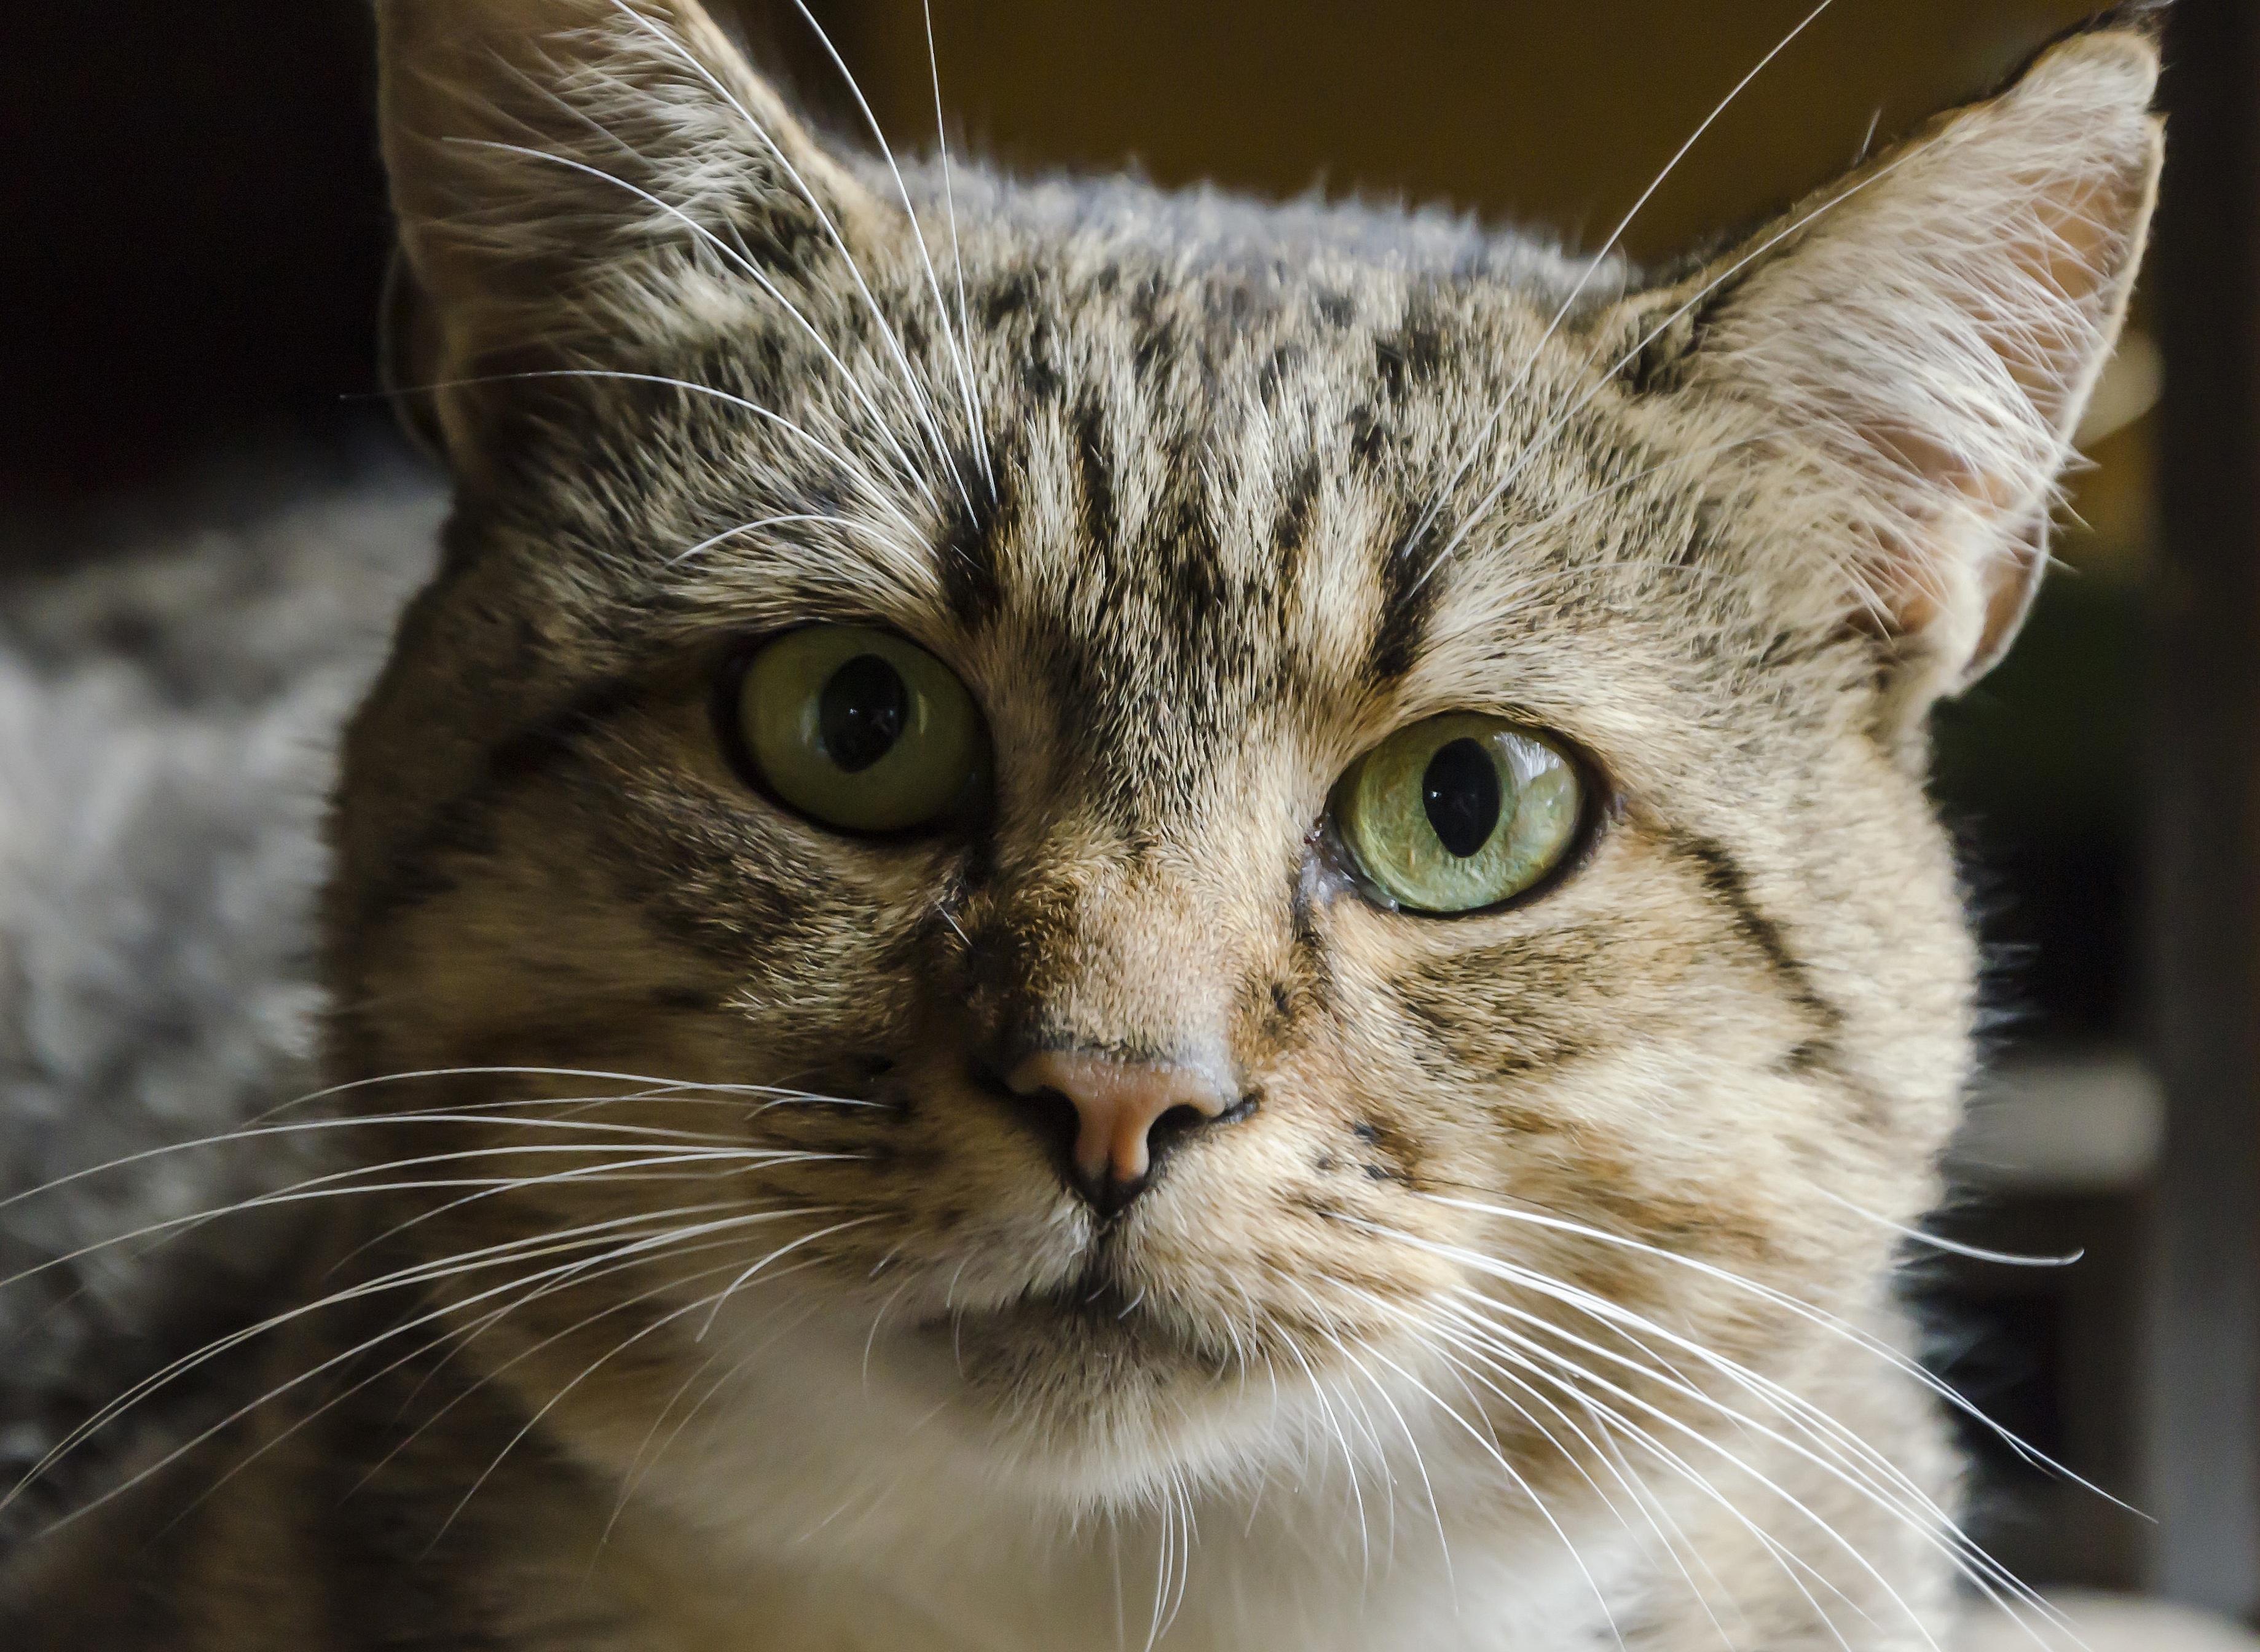
animal, cat, mammal, fauna, close up, whiskers, snout, vertebrate, domestic cat, tabby cat, european shorthair, wild cat, small to medium sized cats, cat like mammal, carnivoran, domestic short haired cat, pixie bob, domestic long haired cat, rusty spotted cat